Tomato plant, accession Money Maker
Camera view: tilt-top (135 deg); turntable rotation: 150 degrees
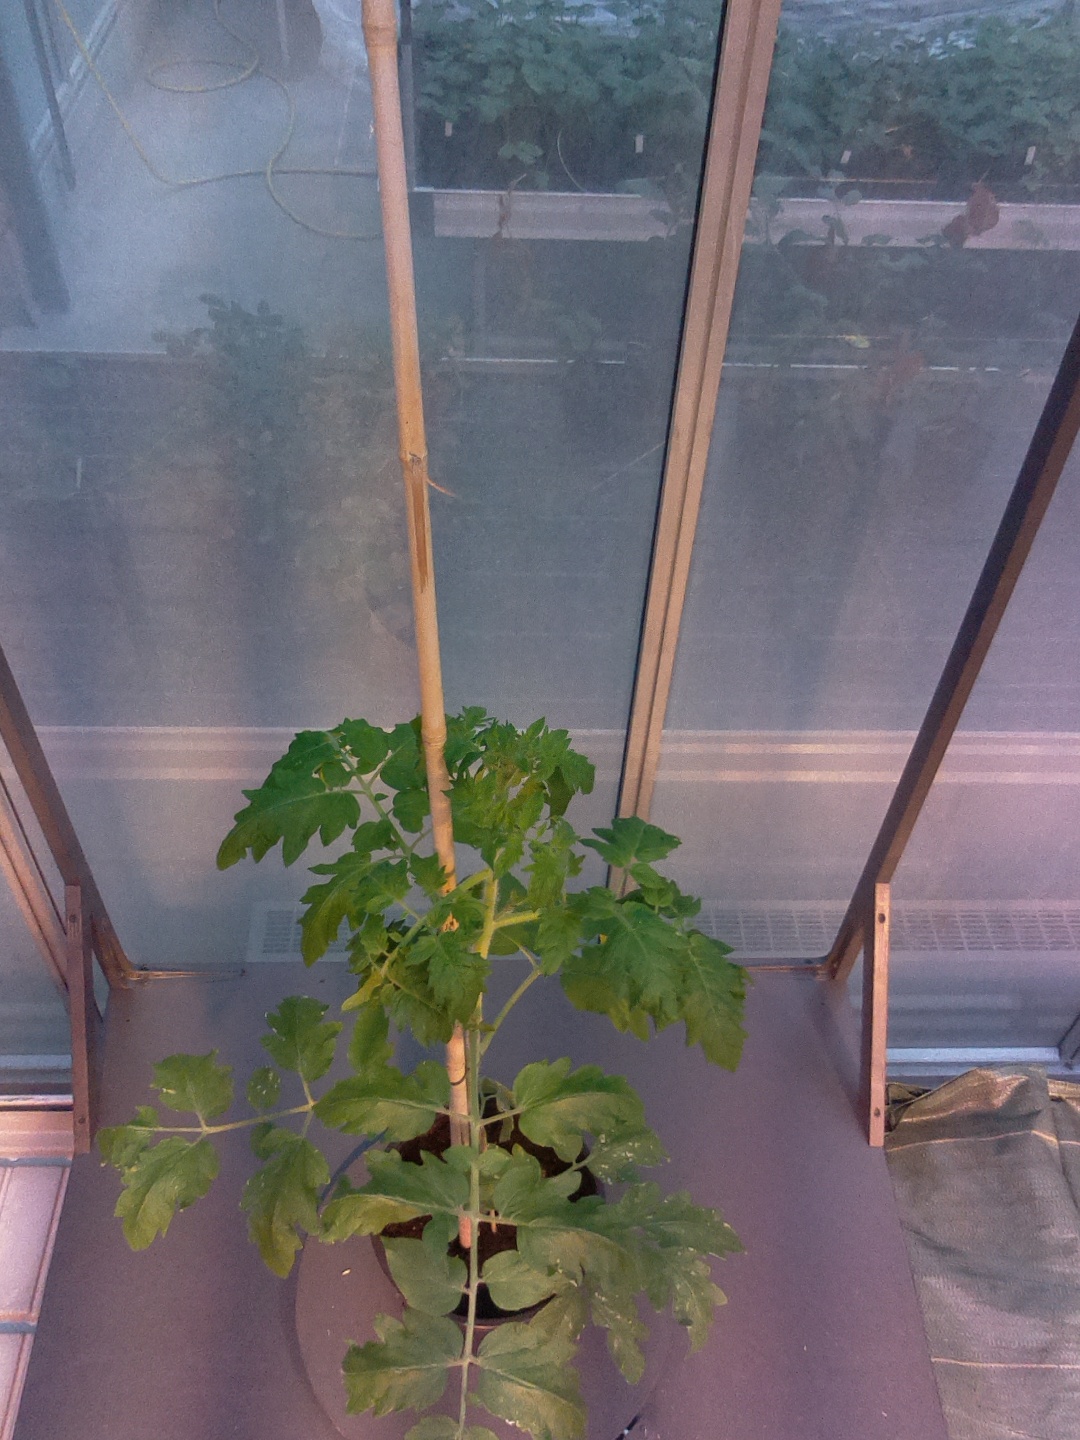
BBCH growth stage 21: 10%-20% Side shoots formed